Sabre (fencing)

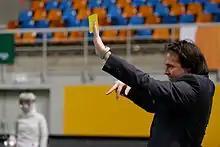
A referee shows a yellow card for a forbidden flèche in the 2014 Orléans Grand Prix

The referee may halt the action for reasons such as a safety hazard, fencer injury, or violation of the rules. When the referee says "halt", no further action may score a point. For cases of rules violations, the referee may choose to either warn the offender or show him or her a penalty card. A warning has no scoring implication. Cards, on the other hand, have further penalties: